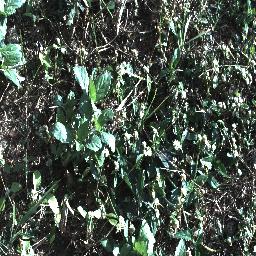
Label: snake_weed